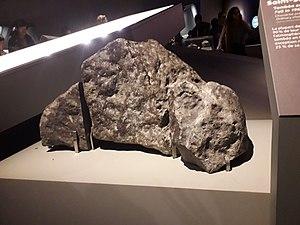
Météorite Saint-Séverin, tombée en 1966 en France. Composée de chondrite ordinaire (LL6). Cette météorite est tombée en Charente. Elle est remarquable car, contrairement à la majorité des météorites qui perdent 90% de leur masse pendant leur traversée de l'atmosphère terrestre, elle n'a perdu que 25% de sa masse. Exposée à l'occasion de l'exposition ""Météorites"", dans le bâtiment de la grande galerie de l'Evolution, au Muséum national d'histoire naturelle de Paris (18 octobre 2017 - 10 juin 2018)."
Saint-Séverin est une commune du Sud-Ouest de la France, située dans le département de la Charente, en région Nouvelle-Aquitaine.